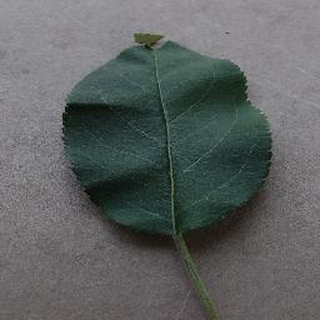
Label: healthy_apple